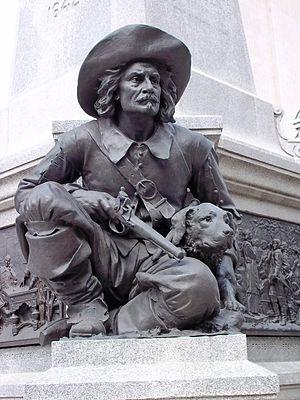
Lambert Closse au Monument à Maisonneuve, Place d'Armes, Montréal
Le Monument à Maisonneuve est une œuvre de Louis-Philippe Hébert à la mémoire de Maisonneuve, fondateur de Montréal, installée en 1895 au centre de la place d'Armes dans le Vieux-Montréal.